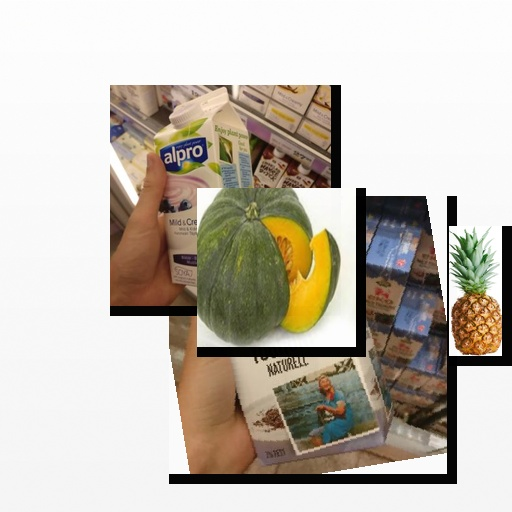
Food items: pineapple, blueberry_soy_yogurt, pumpkin, yoghurt